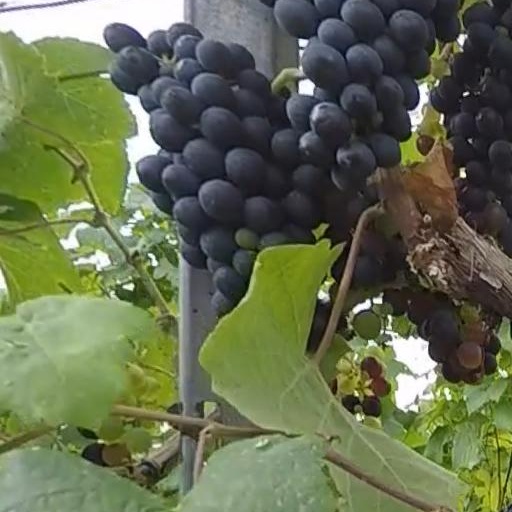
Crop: grape